Metropolitan Police Department of the District of Columbia

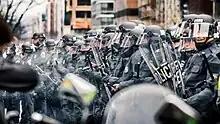
MPD Officers form a riot line during the 2017 presidential Inauguration

The U.S. Park Police had sent its two helicopters to assist with operations at the Pentagon. Shortly thereafter, the flight control tower at Ronald Reagan Washington National Airport was evacuated. Flight control of all airspace over the Washington metro area was turned over to the U.S. Park Police helicopters who coordinated with NORAD. However, needing to assist with evacuating victims, the Park Police requested assistance from MPD. Shortly thereafter, an MPD helicopter arrived and took over command and control of Washington's air space.